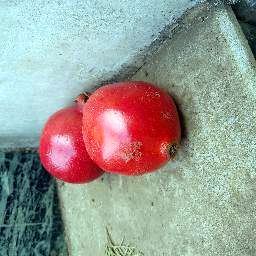
Fruit: Pomegranate
Quality: Good